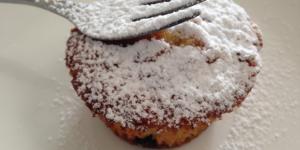
muffins de naranja caseros